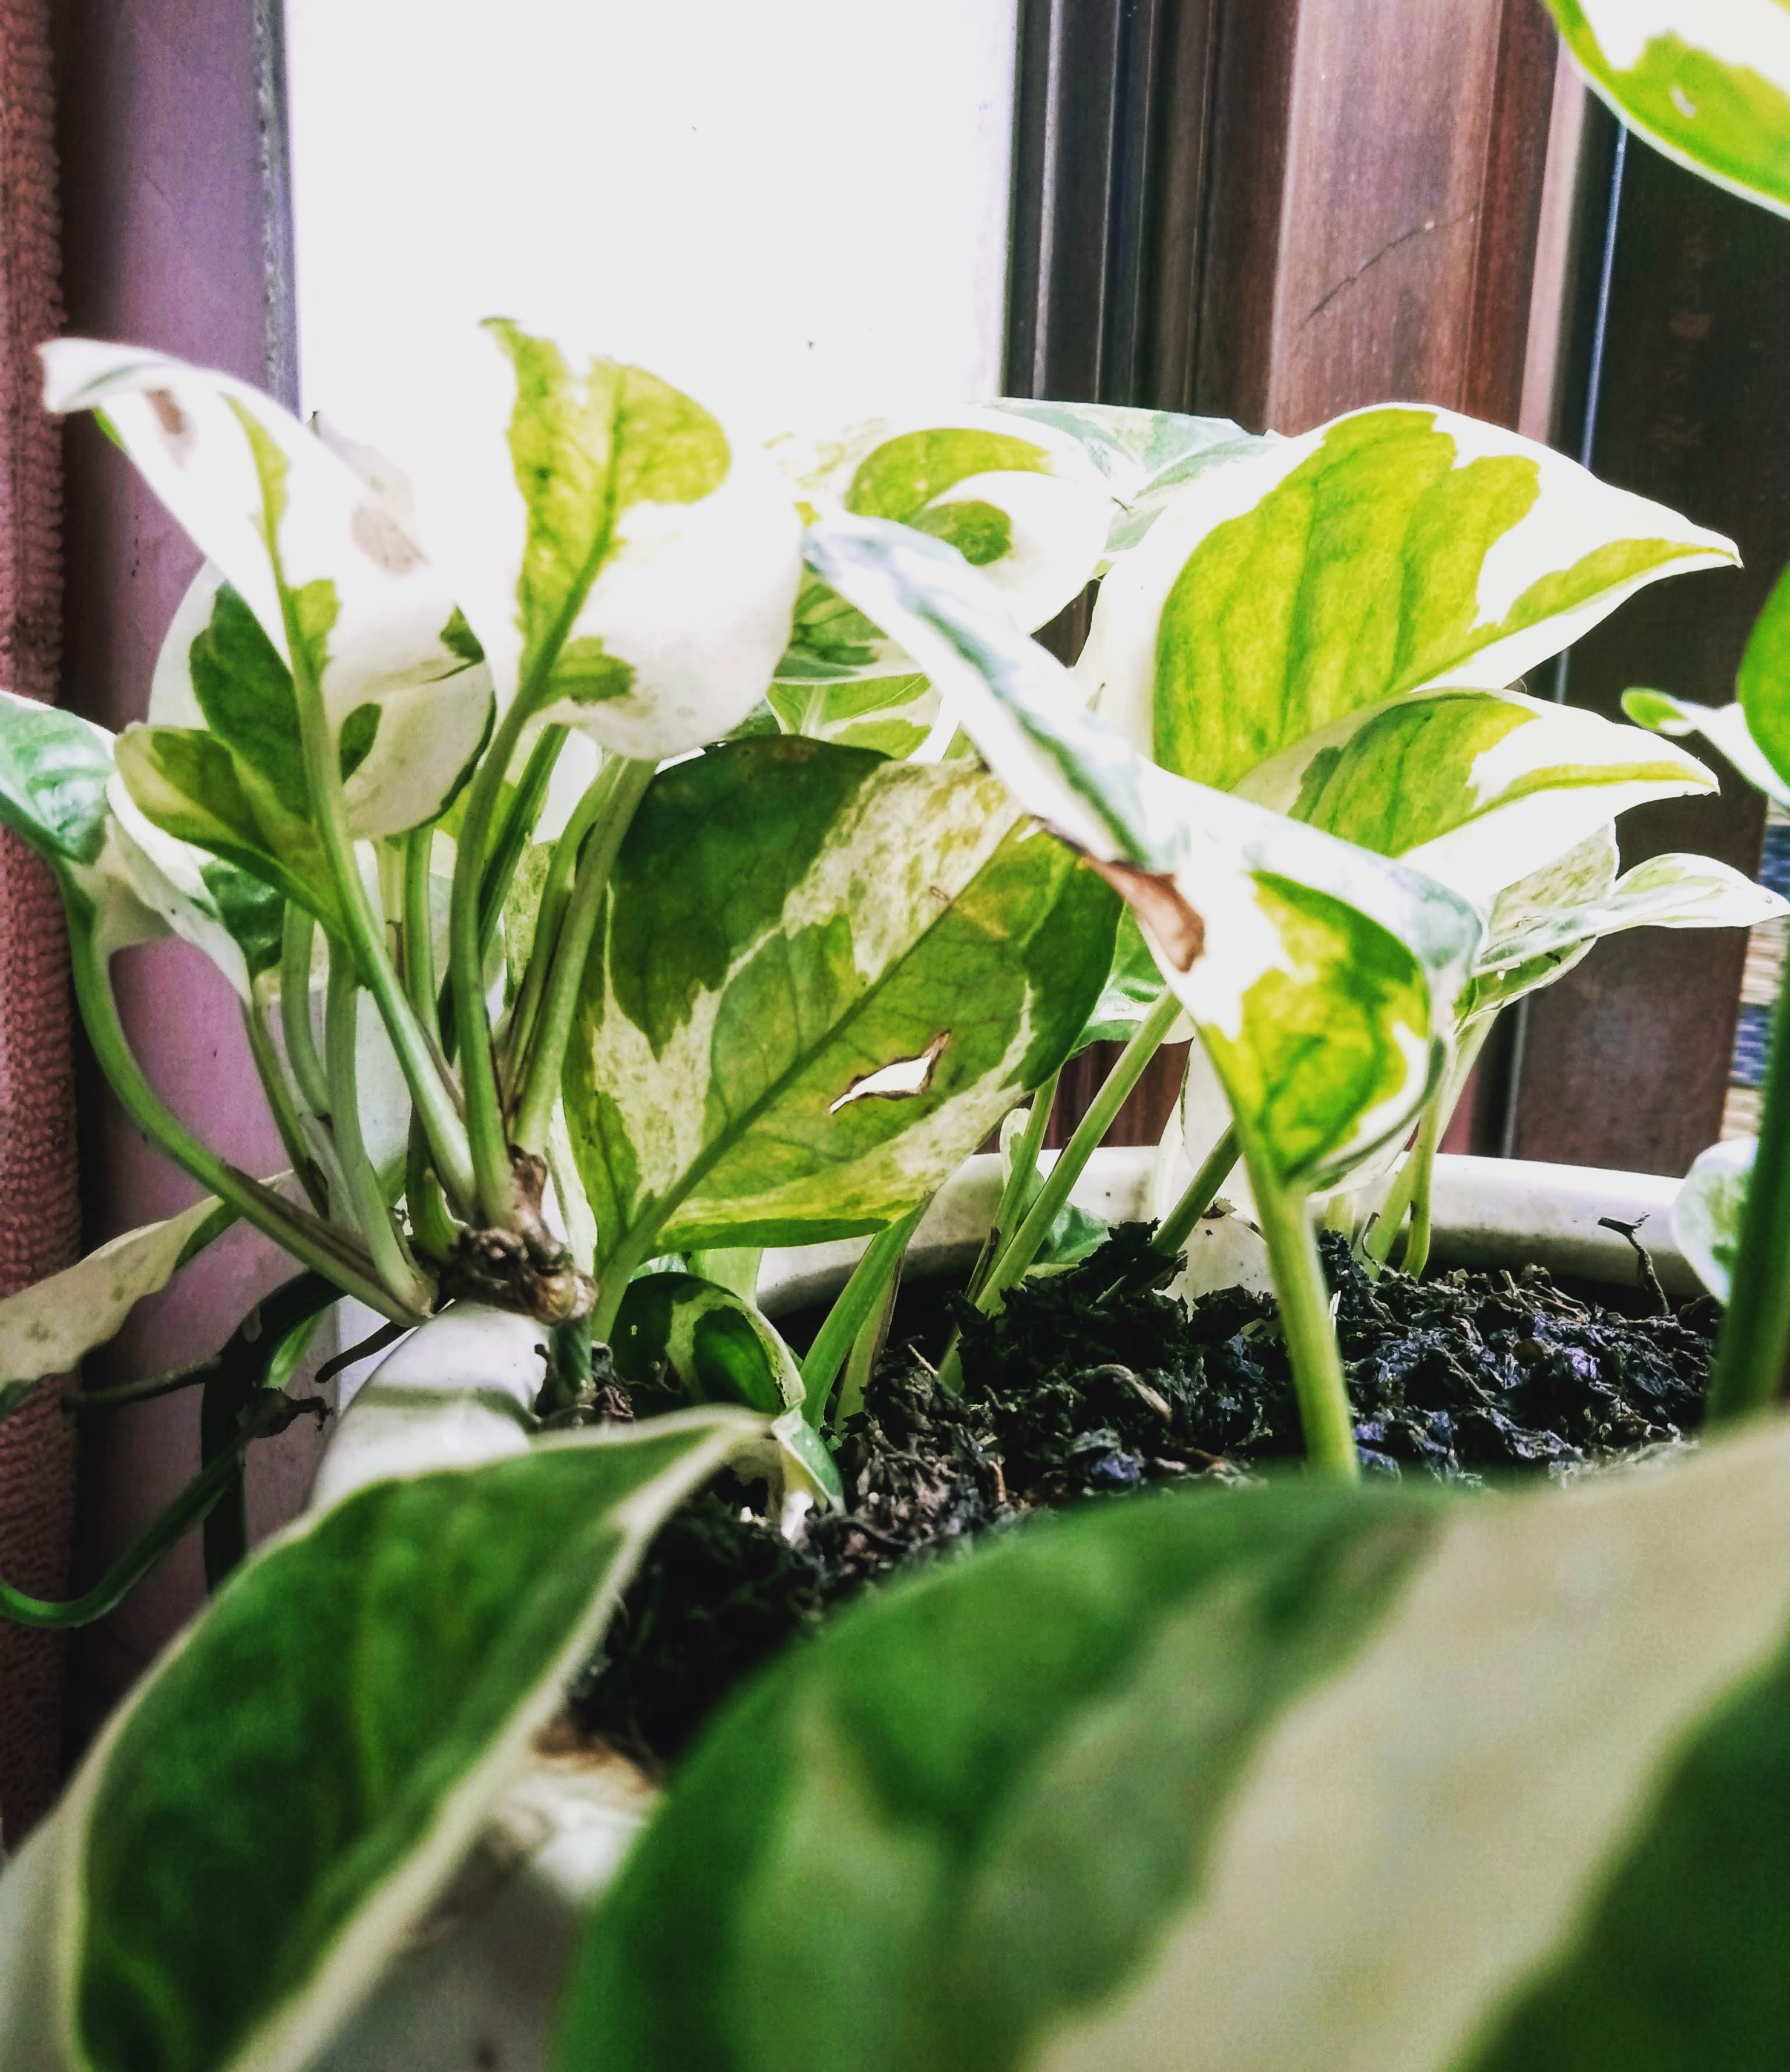
nature, flower, leaf, plant, houseplant, botany, flowering plant, anthurium, herb, plant stem, arum family, alismatales